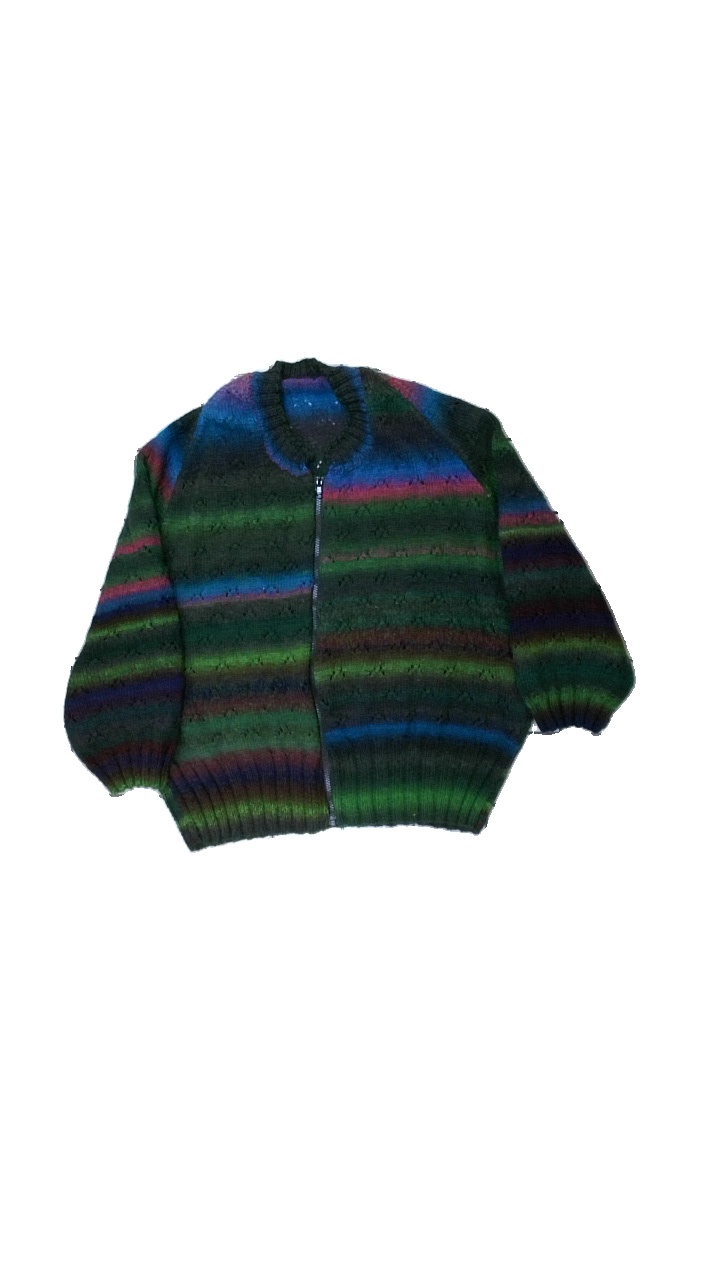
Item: Cardigan (Ladies)
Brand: Missing
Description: stickad cardigan med olika färger
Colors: Green, Pink, Blue, Brown, Multicolor
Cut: C-collar
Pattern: Other
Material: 64% akryl 36% ull
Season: All
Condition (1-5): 4
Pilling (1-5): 5
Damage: lite vågig dragkedja
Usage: Reuse
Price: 50-100